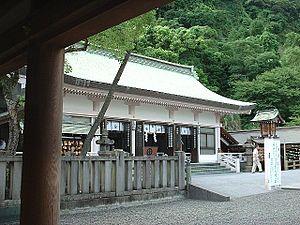
Le Terukuni-jinja est un sanctuaire shinto situé dans la ville de Kagoshima, préfecture de Kagoshima, au Japon. Ce sanctuaire est considéré comme un lieu de résidence pour le kami de Shimazu Nariakira dont le nom posthume est Terukuni Daimyōjin.